Hussain Bisad

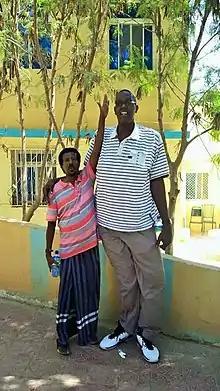
Bisad pictured with late veteran Somali journalist Ahmed Hassan Awke

Hussain Mahamed Ahmed, more commonly known as Hussain Bisad (born 1975) is one of the tallest people in the world and the tallest known person in the UK, at . He held the record for the largest hands of anyone alive until Sultan Kosen took the record. His hands are 10.59 inches or 26.9 cm long. He weighs .